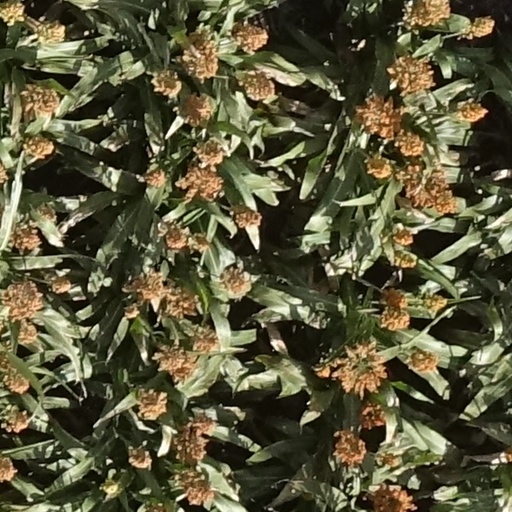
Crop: sorghum